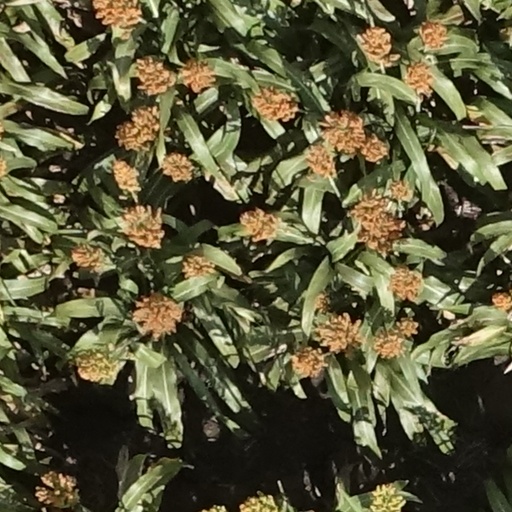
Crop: sorghum